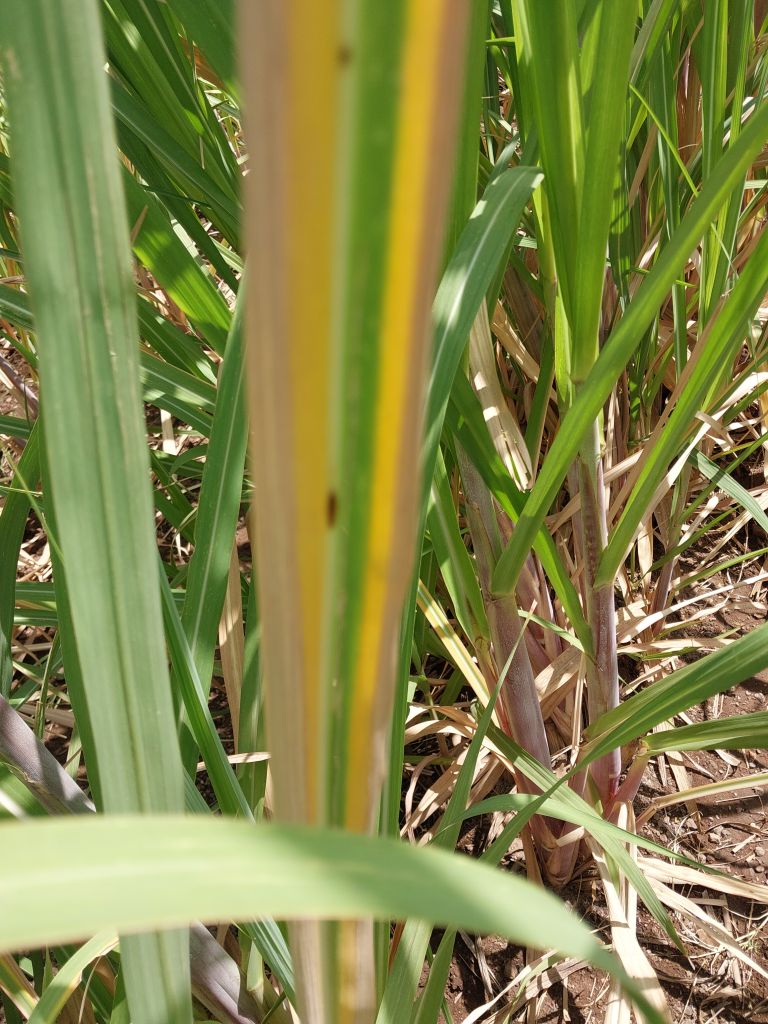
Label: Brown Spot